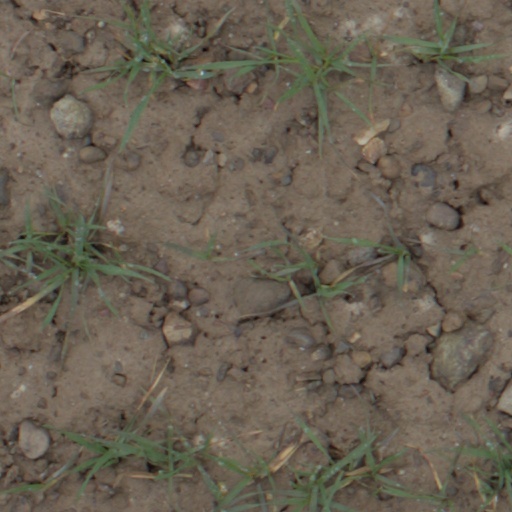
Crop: wheat